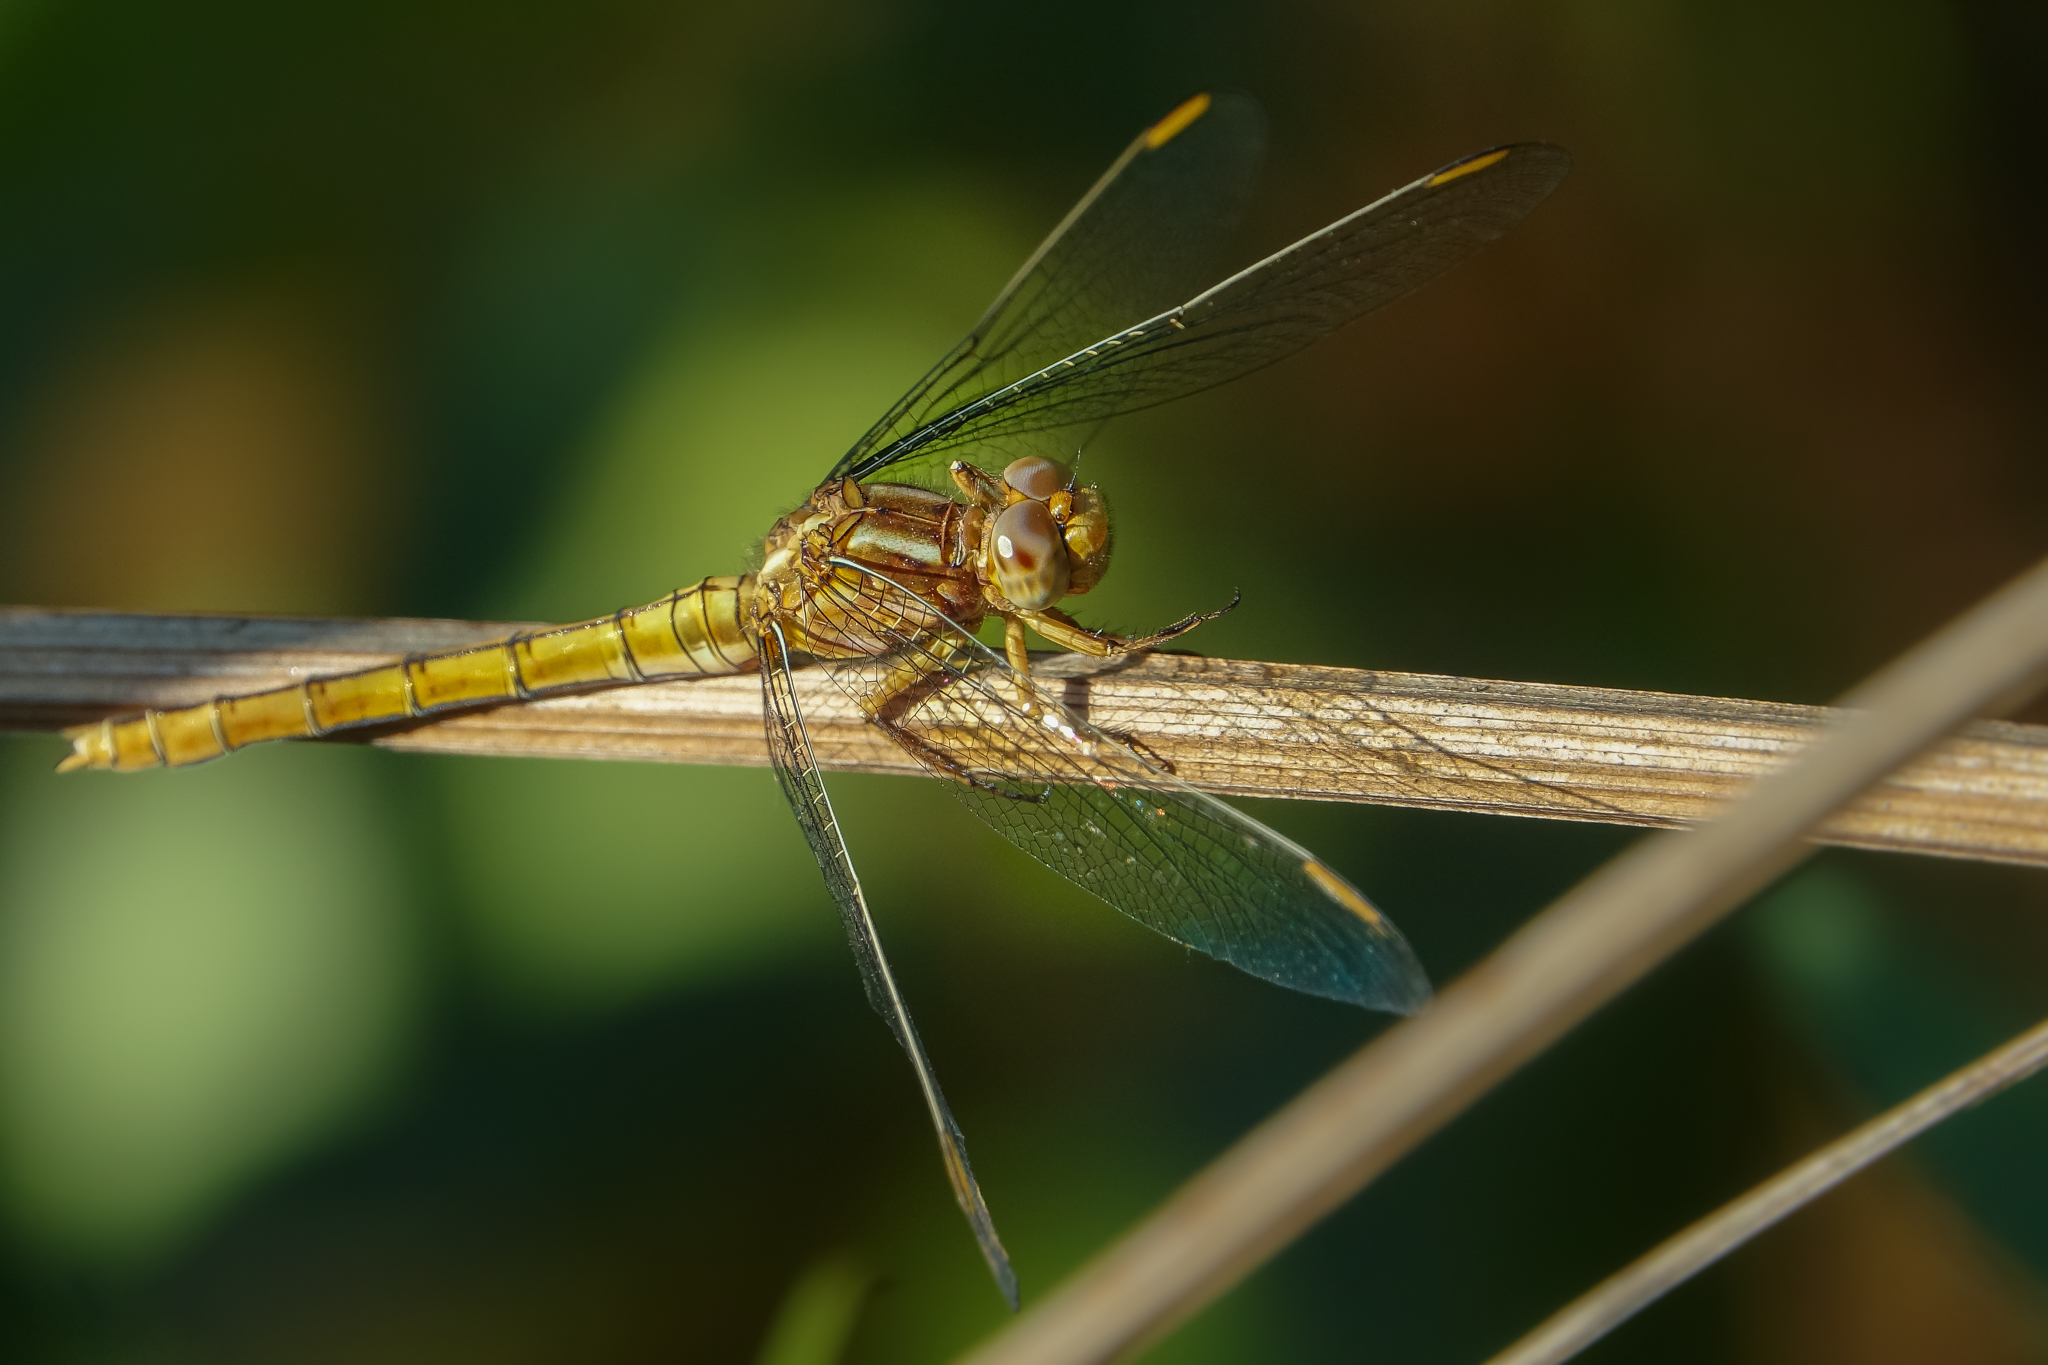
nature, wing, photography, green, insect, macro, fauna, invertebrate, close up, animals, dragonfly, naturaleza, damselfly, ggl1, gaby1, xovesphoto, sonydscrx10iii, sonyrx10iii, rx10iii, rx10m3, animales, libelula, macro photography, arthropod, plant stem, dragonflies and damseflies, net winged insects